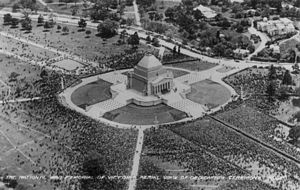
Harry Chauvel / Senere år / Mellemkrigsårene
Indvielsen af Shrine of Remembrance. Over 300.000 mennesker var til stede, et antal som svarede til omkring en tredjedel af indbyggertallet i Melbourne på daværende tidspunkt.
Luftfoto af en kvadratisk tempelbygning omgivet af tusinder af mennesker.
General Sir Henry George Chauvel GCMG, KCB, almindelig kendt som Sir Harry Chauvel, var en højtstående australsk officer, som kæmpede ved Gallipoli og i Sinai og Palæstina-felttoget i Mellemøsten under 1. Verdenskrig. Han var den første australier, som fik rang af generalløjtnant og senere general, og den første til at lede et korps. Som chef for Det beredne Ørkenkorps var han ansvarlig for en af de mest afgørende sejre og en af de hurtigste forfølgelser i krigshistorien.